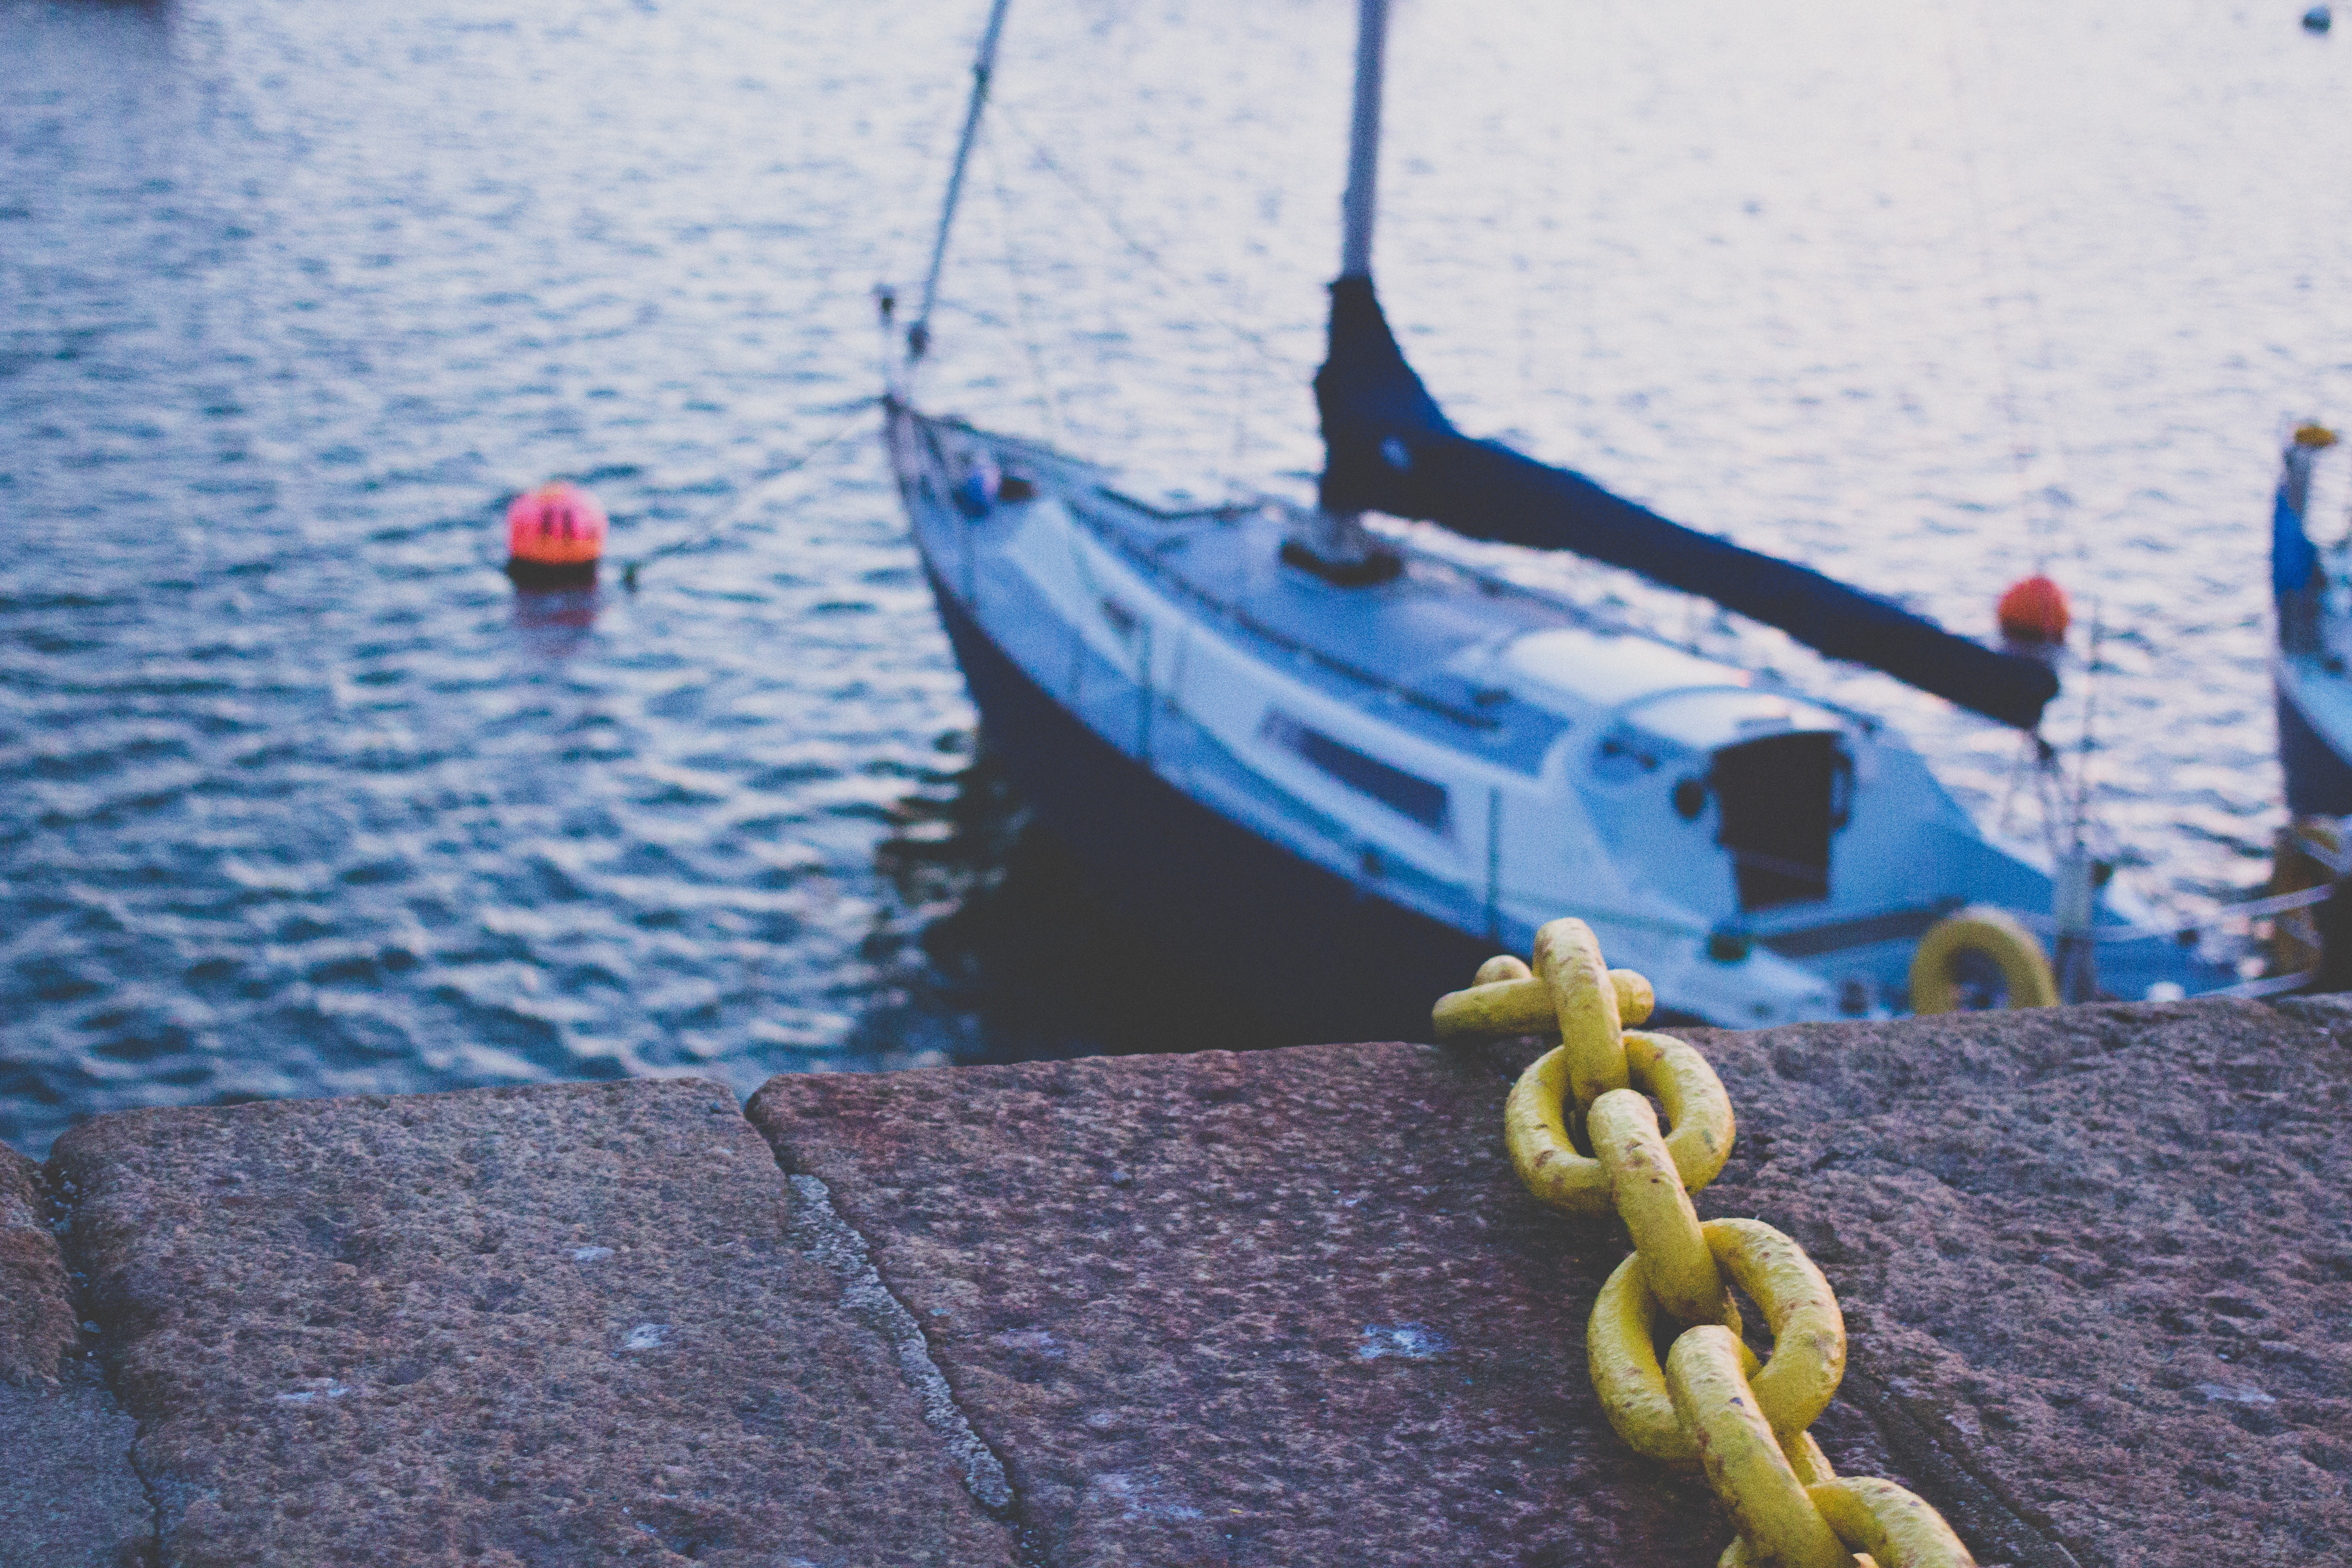
water transportation, water, blue, boat, vehicle, fishing vessel, sea, rope, boats and boating equipment and supplies, watercraft, harbor, recreation, vacation, ocean, sailing, sailboat, port